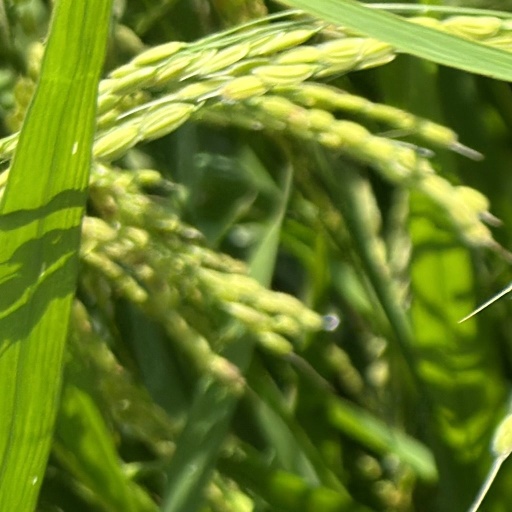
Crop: rice